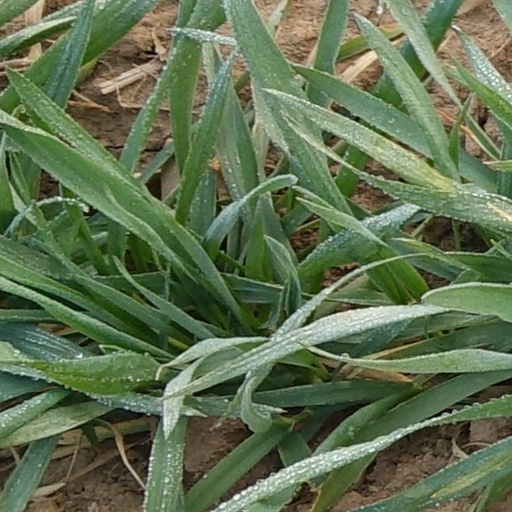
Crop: wheat